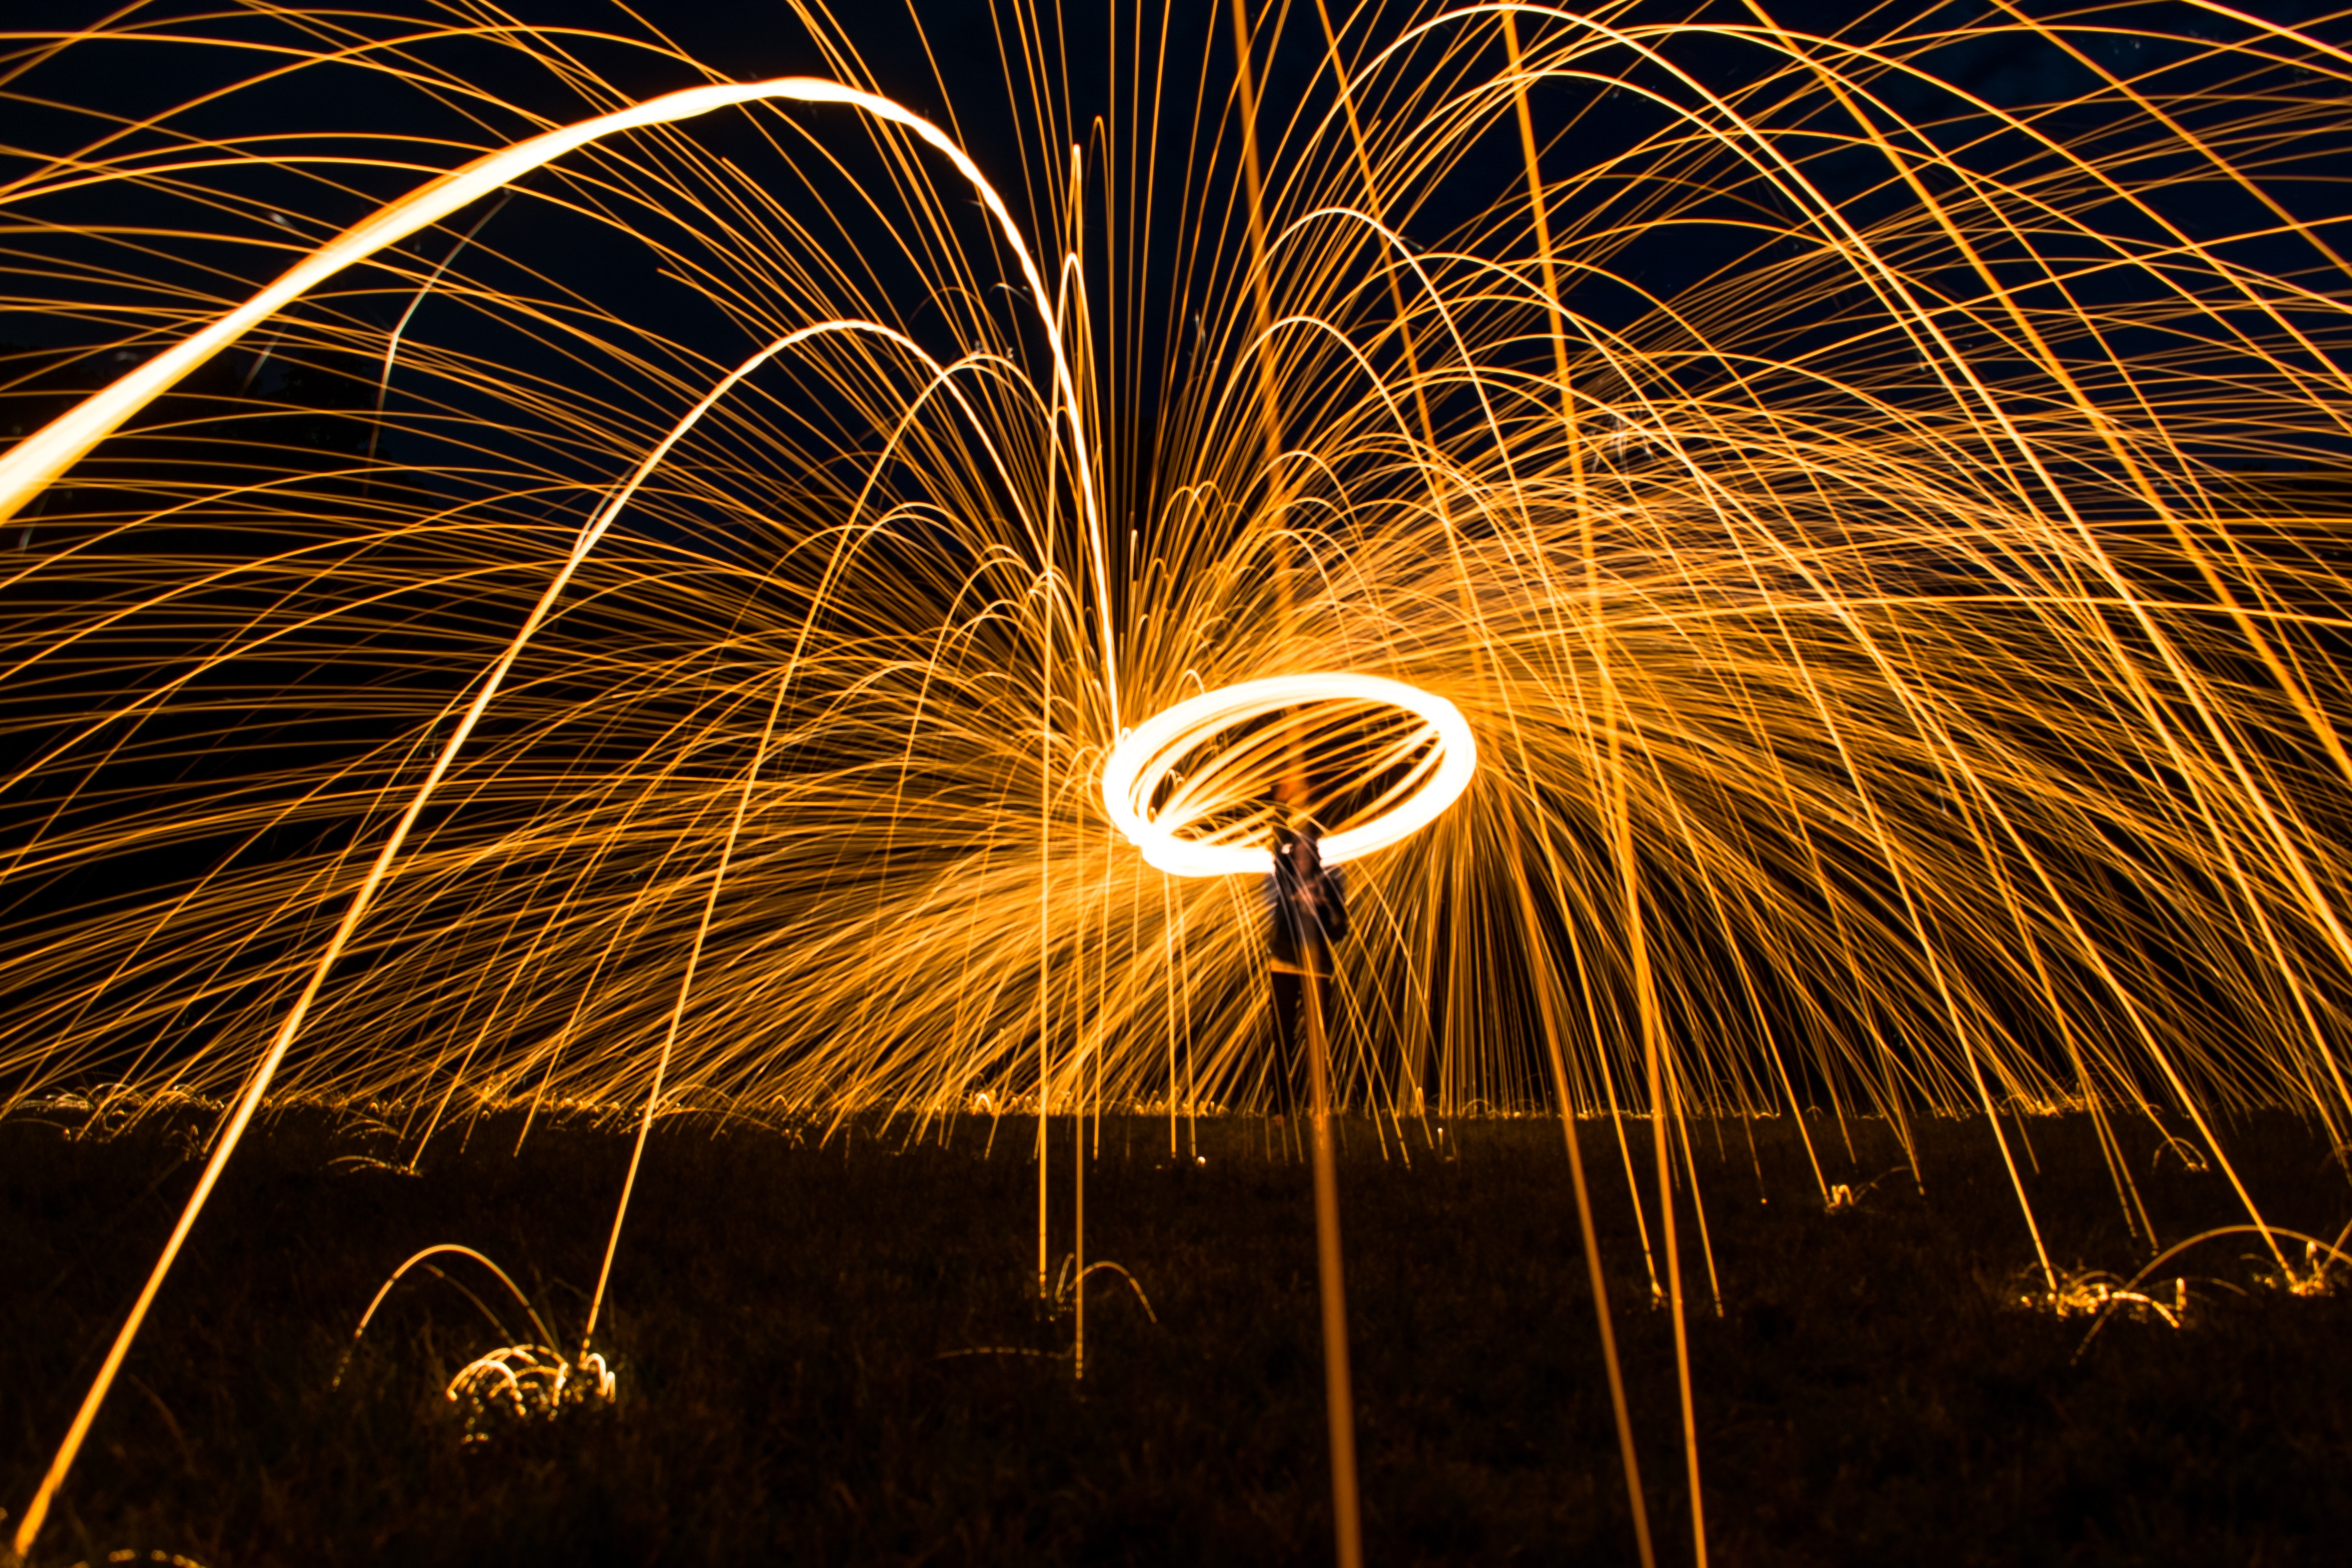
light, night, lighting, diwali, line, darkness, fireworks, midnight, fete, circle, event, stock photography, new year's eve, space, holiday, graphics